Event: Nepal Earthquake
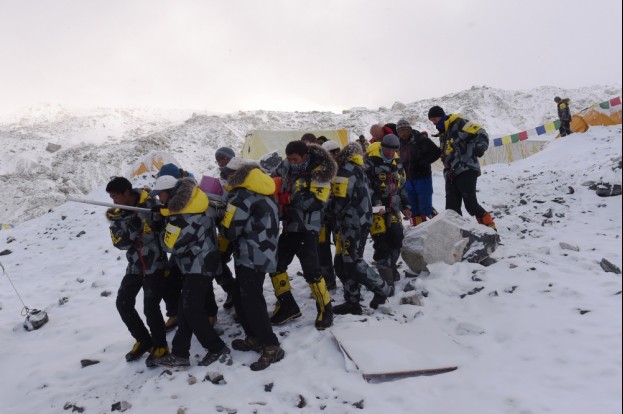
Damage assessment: no_damage